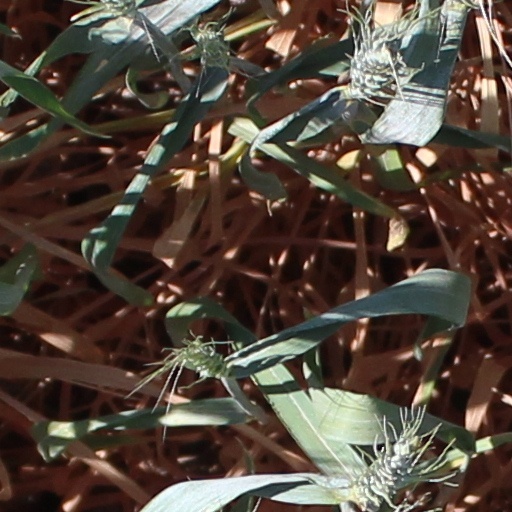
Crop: wheat